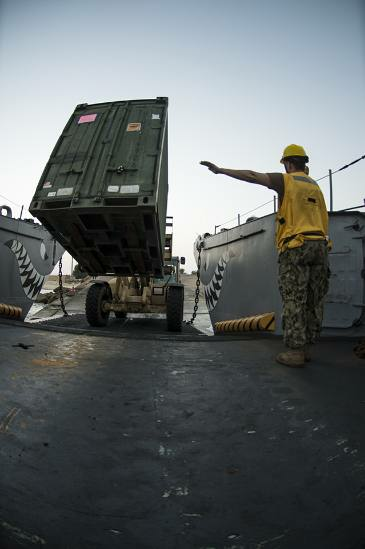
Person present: Yes